Cahors wine

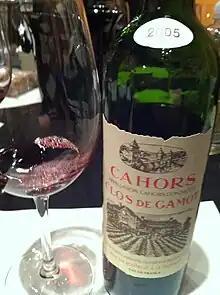
A Cahors wine

The history of Cahors winemaking goes back to the era of Ancient Rome, with vines being planted in the area around 50 BC. Since that time, the vines have remained in the land of Quercy and their history has been combined with that of the region.